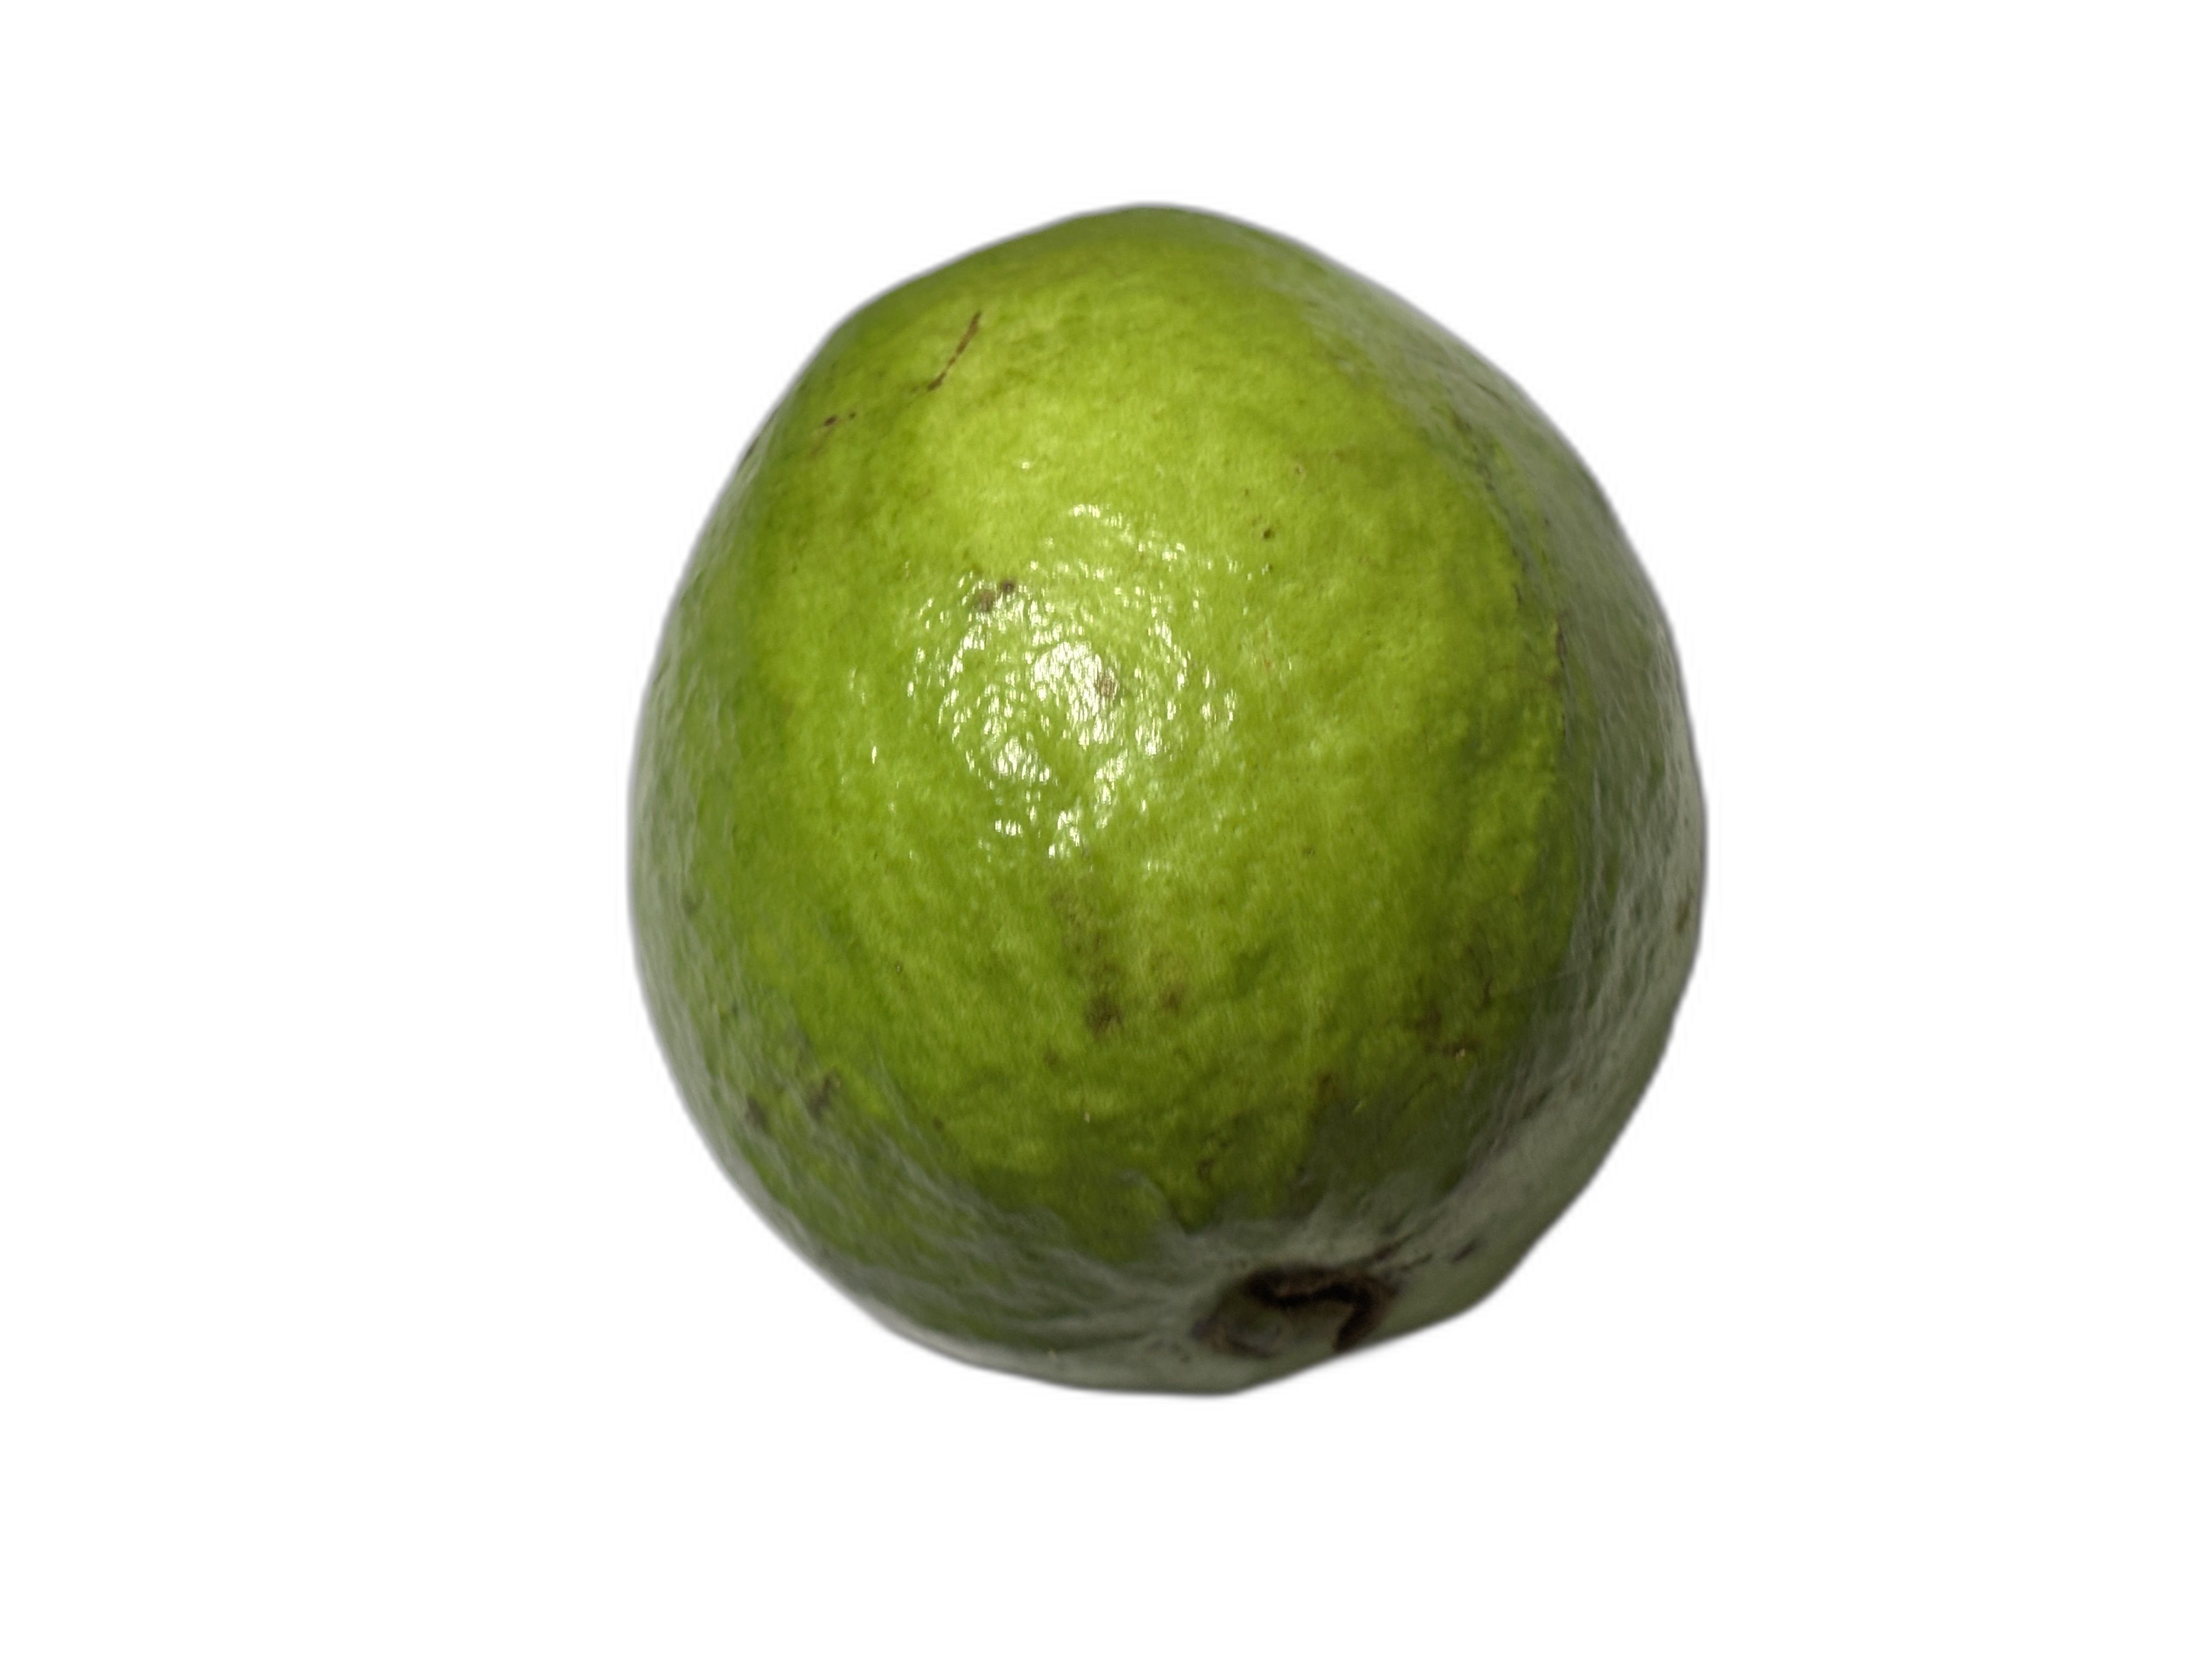
Plant part: fruit
Disease: Healthy